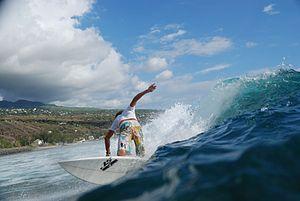
surf à Saint Leu, La Réunion
La pratique du surf à La Réunion se concentre sur la Côte-sous-le-vent entre Boucan Canot à l'ouest et Saint-Pierre au sud-ouest. Elle profite de l'existence de nombreux spots de qualité, notamment la célèbre gauche de Saint-Leu, où des étapes du championnat du monde ont déjà eu lieu. Elle est encadrée par la ligue de surf de La Réunion, dont le siège se trouve à Saint-Gilles les Bains.